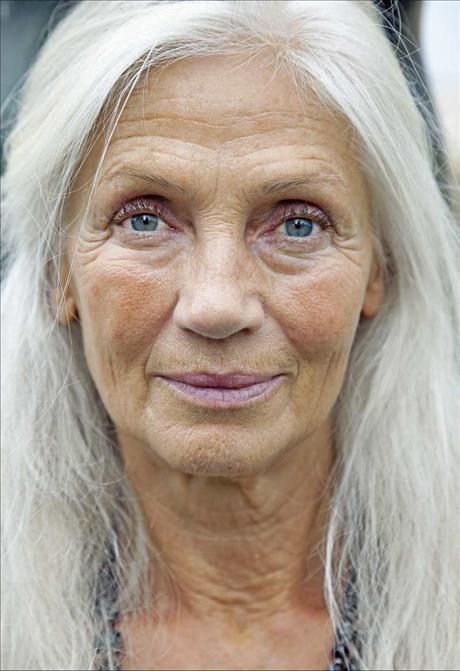
Gender: women